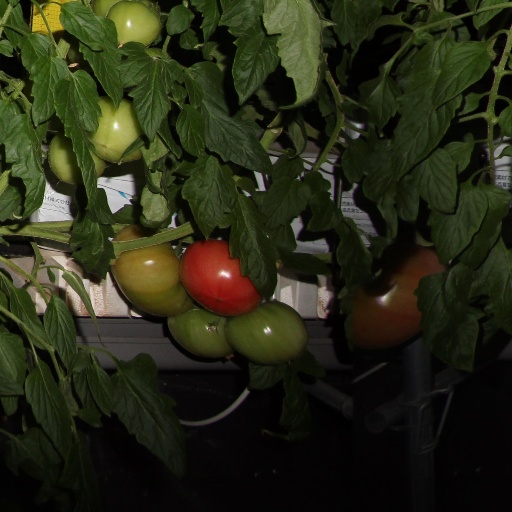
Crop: tomato